Worodougou

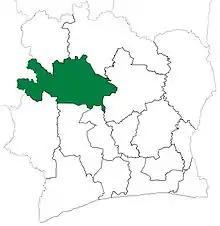
Worodougou Region upon its creation in 1997. Worodougou retained these boundaries until 2000, when it was divided to create Bafing Region.

Worodougou Region was established in 1997 as a first-level administrative subdivision. At its establishment, it included all of the territory that is today Woroba District. In 2000, Bafing Region was created by dividing Worodougou.